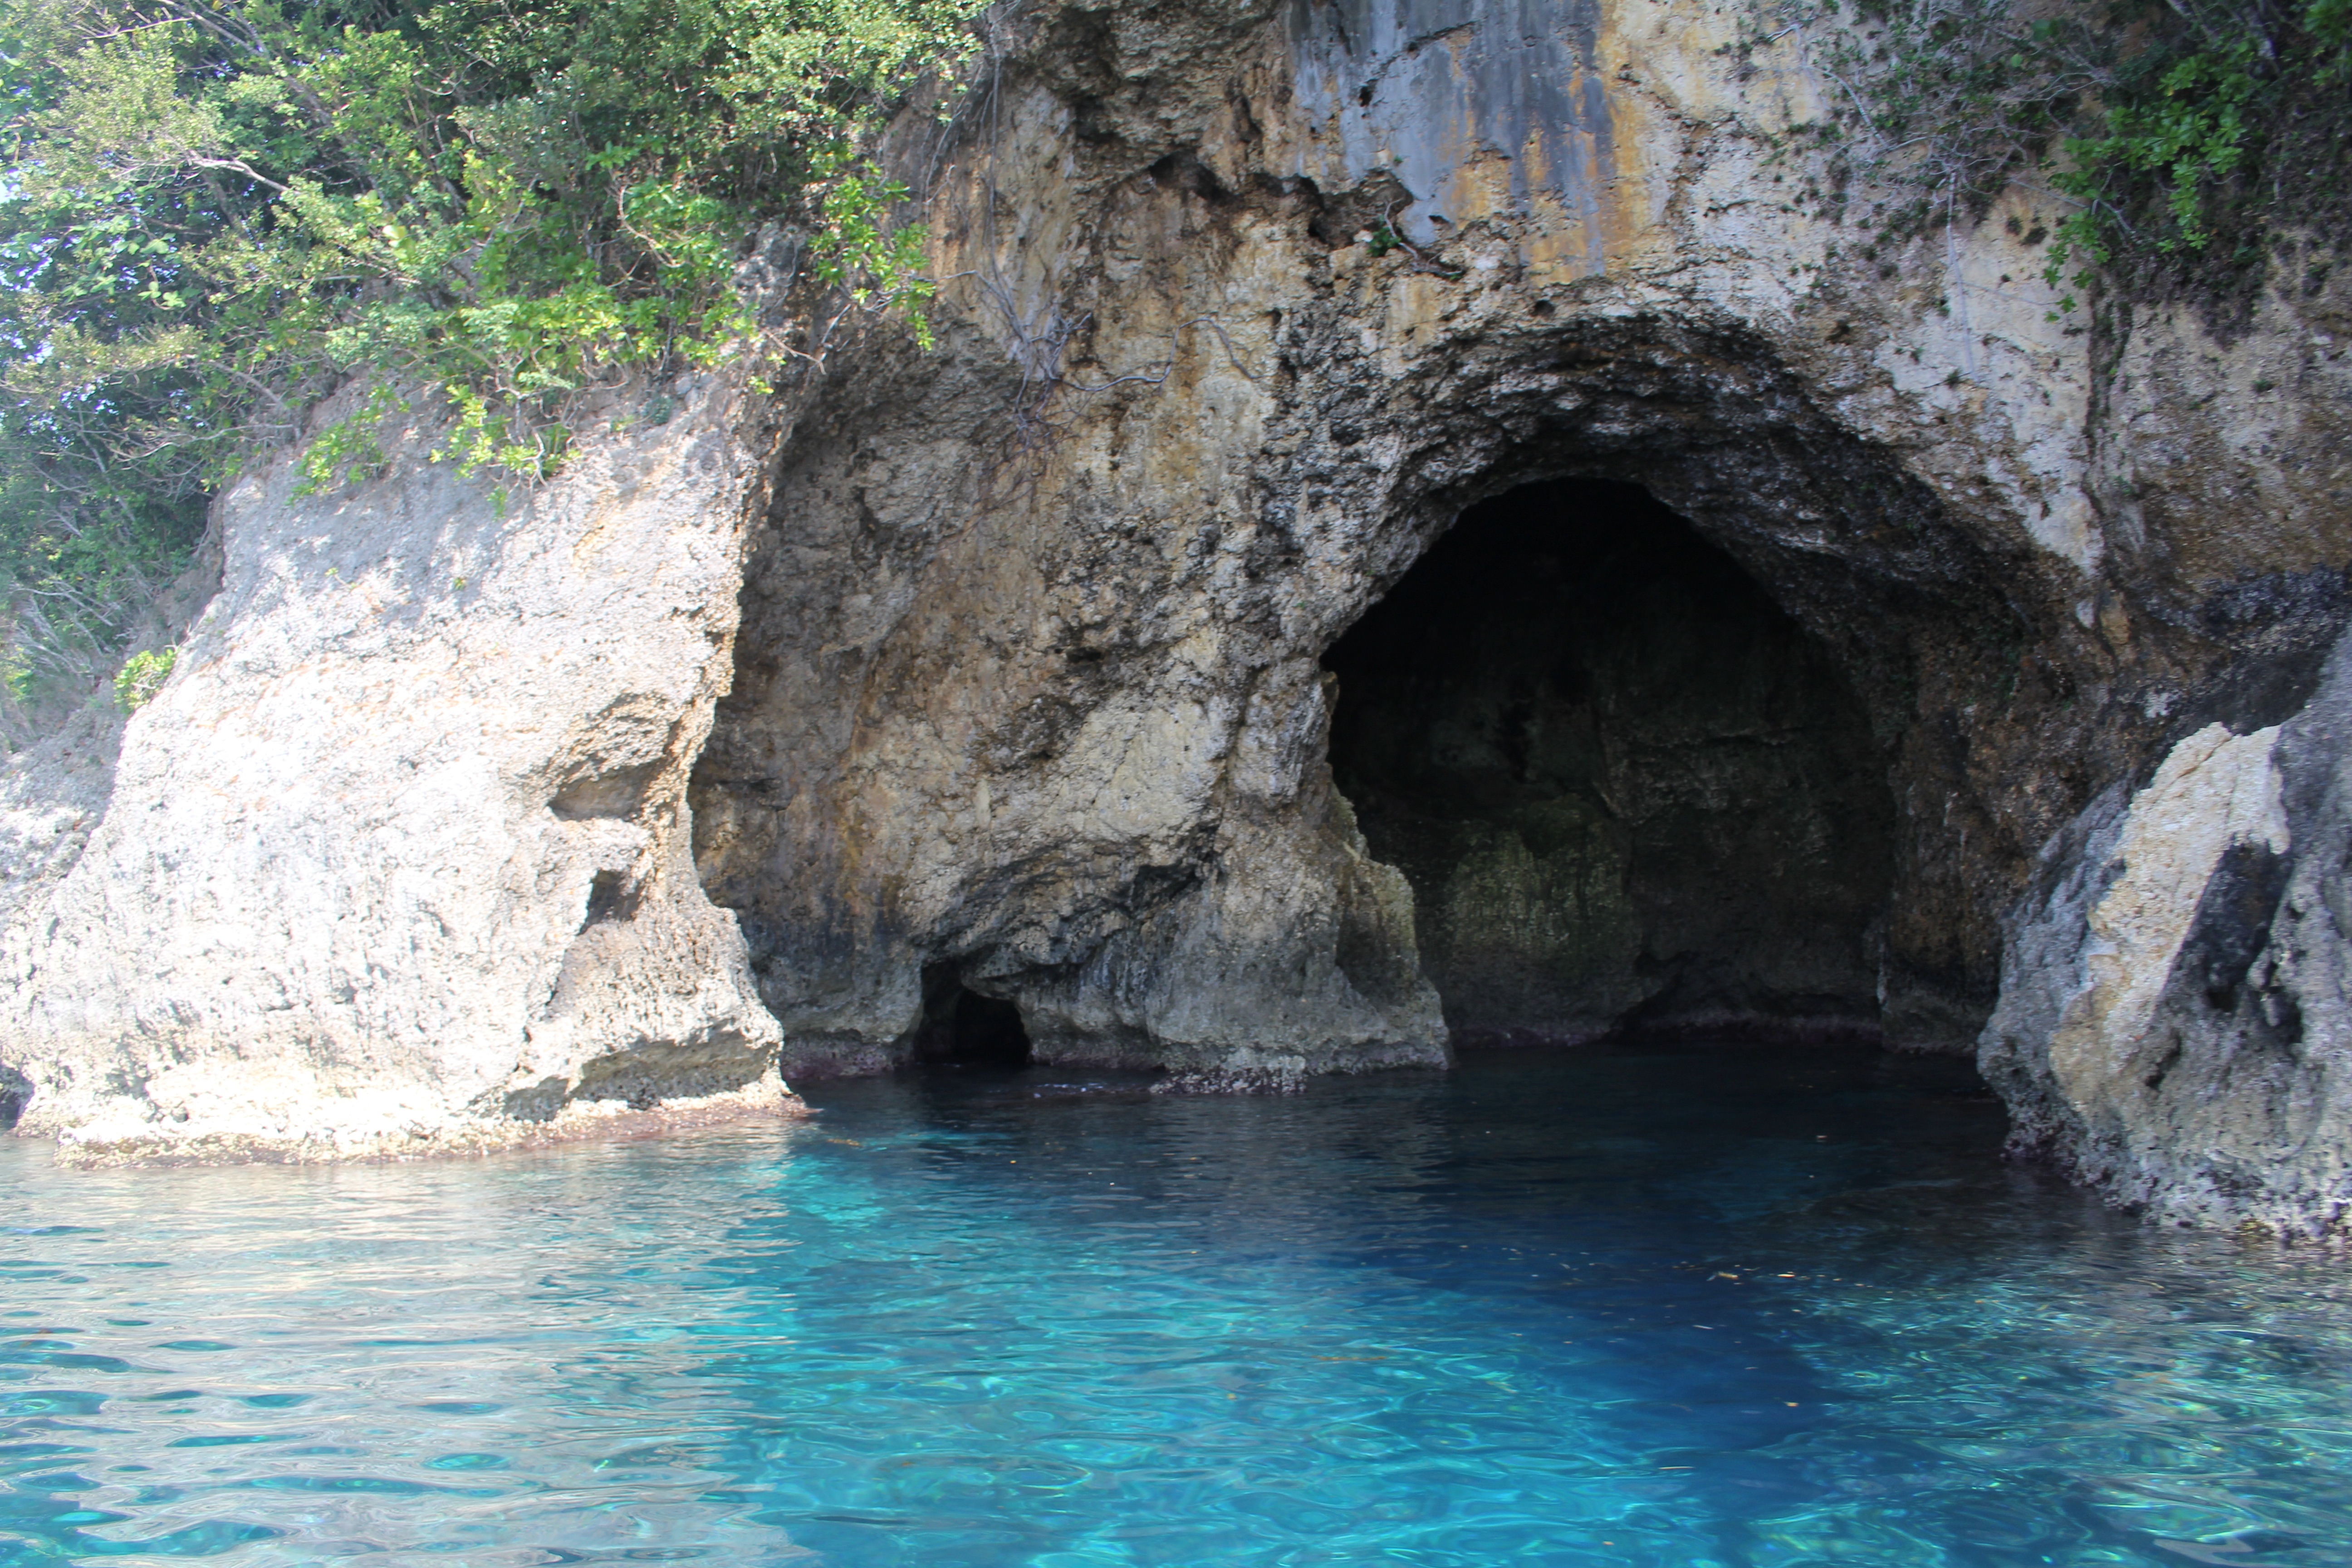
formation, cave, terrain, wadi, landform, natural arch, sea cave, geographical feature